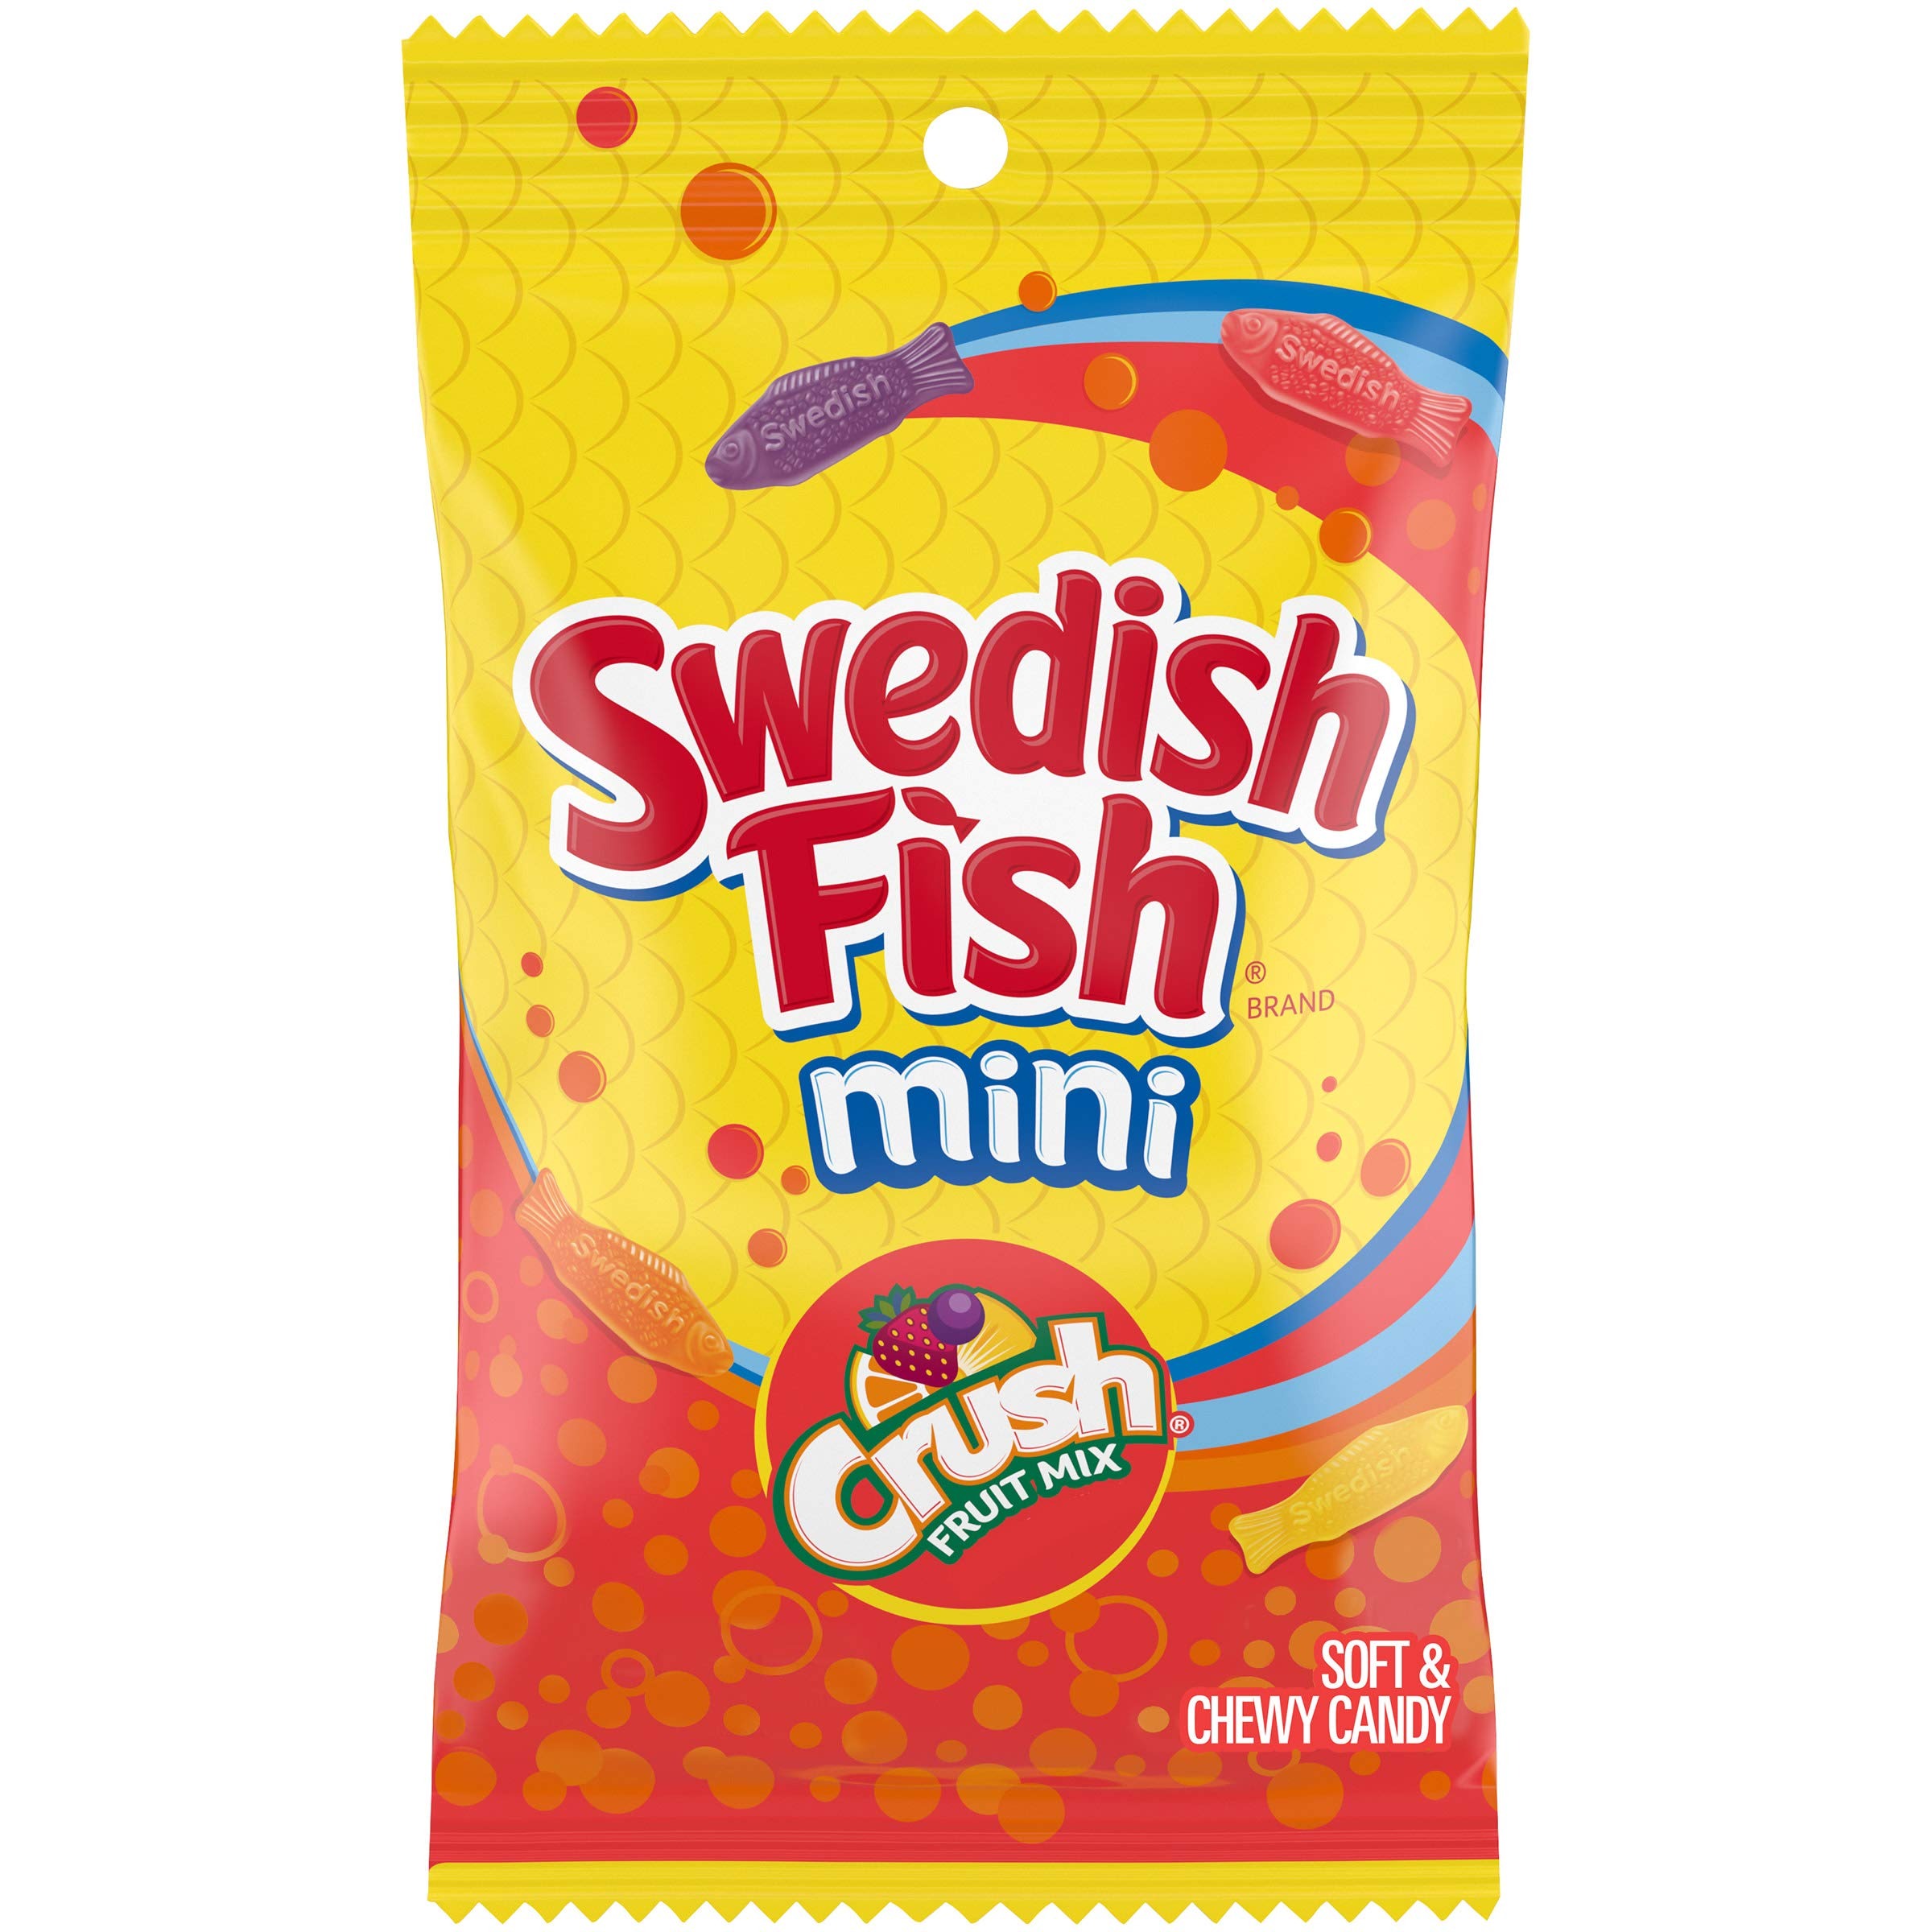
Item Name: SWEDISH FISH Mini Candy, Crush Fruit Mix Flavor, 1 Bag (8 oz.)
Bullet Point 1: This package contains one 8 oz. bag of Crush Fruit Mix Flavor SWEDISH FISH Mini Candy, a tasty and miniature twist on the original treat that tastes like the popular soft drink.
Bullet Point 2: SWEDISH FISH Mini candies are bite-sized fish-shaped treats that make every occasion more fun.
Bullet Point 3: These miniature SWEDISH FISH candies are soft and chewy, and have a taste that’s inspired by Crush Soda (not fish)!
Bullet Point 4: These candies love a good time. And, they love puns—almost as much as they love goodie bags, treat jars, birthday parties, the office, and more.
Bullet Point 5: Each 30g serving of candy is 110 calories.
Product Description: Gummy Candy
Value: 8.0
Unit: Ounce

Price: 4.09